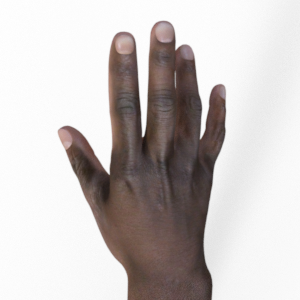
Label: paper